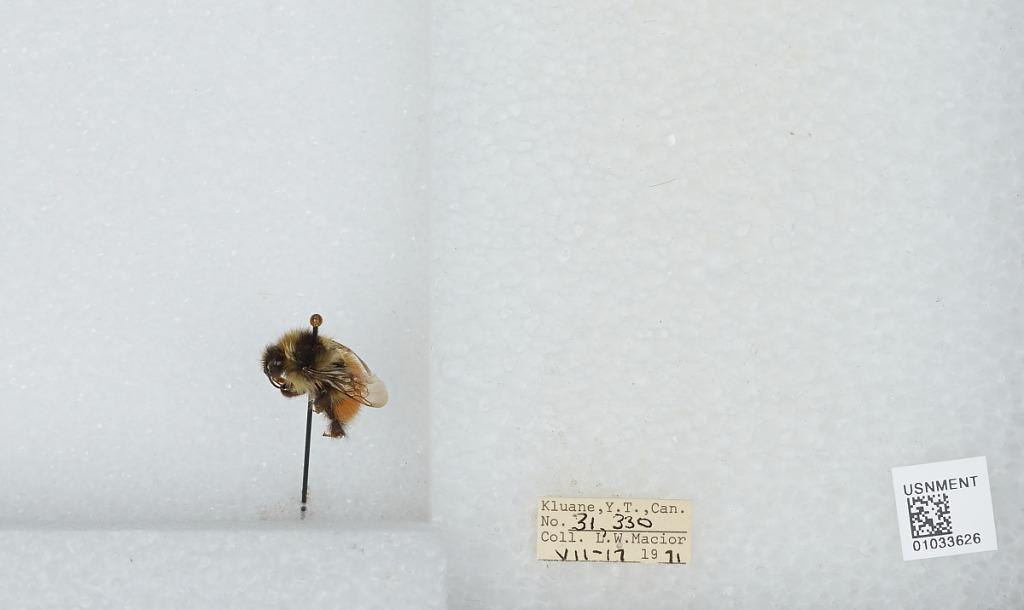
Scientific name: Bombus (Pyrobombus) sylvicola Kirby
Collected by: L. Macior
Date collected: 1971-7-17
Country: Canada
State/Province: Yukon Territory
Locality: Kluane
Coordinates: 60.75, -139.5